Bätterkinden

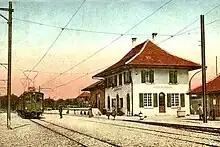
Postcard from 1916 showing the RBS Bätterkinden station

, Bätterkinden had an unemployment rate of 2.85%. , there were a total of 751 people employed in the municipality. Of these, there were 87 people employed in the primary economic sector and about 25 businesses involved in this sector. 217 people were employed in the secondary sector and there were 27 businesses in this sector. 447 people were employed in the tertiary sector, with 71 businesses in this sector. There were 1,484 residents of the municipality who were employed in some capacity, of which females made up 43.9% of the workforce.